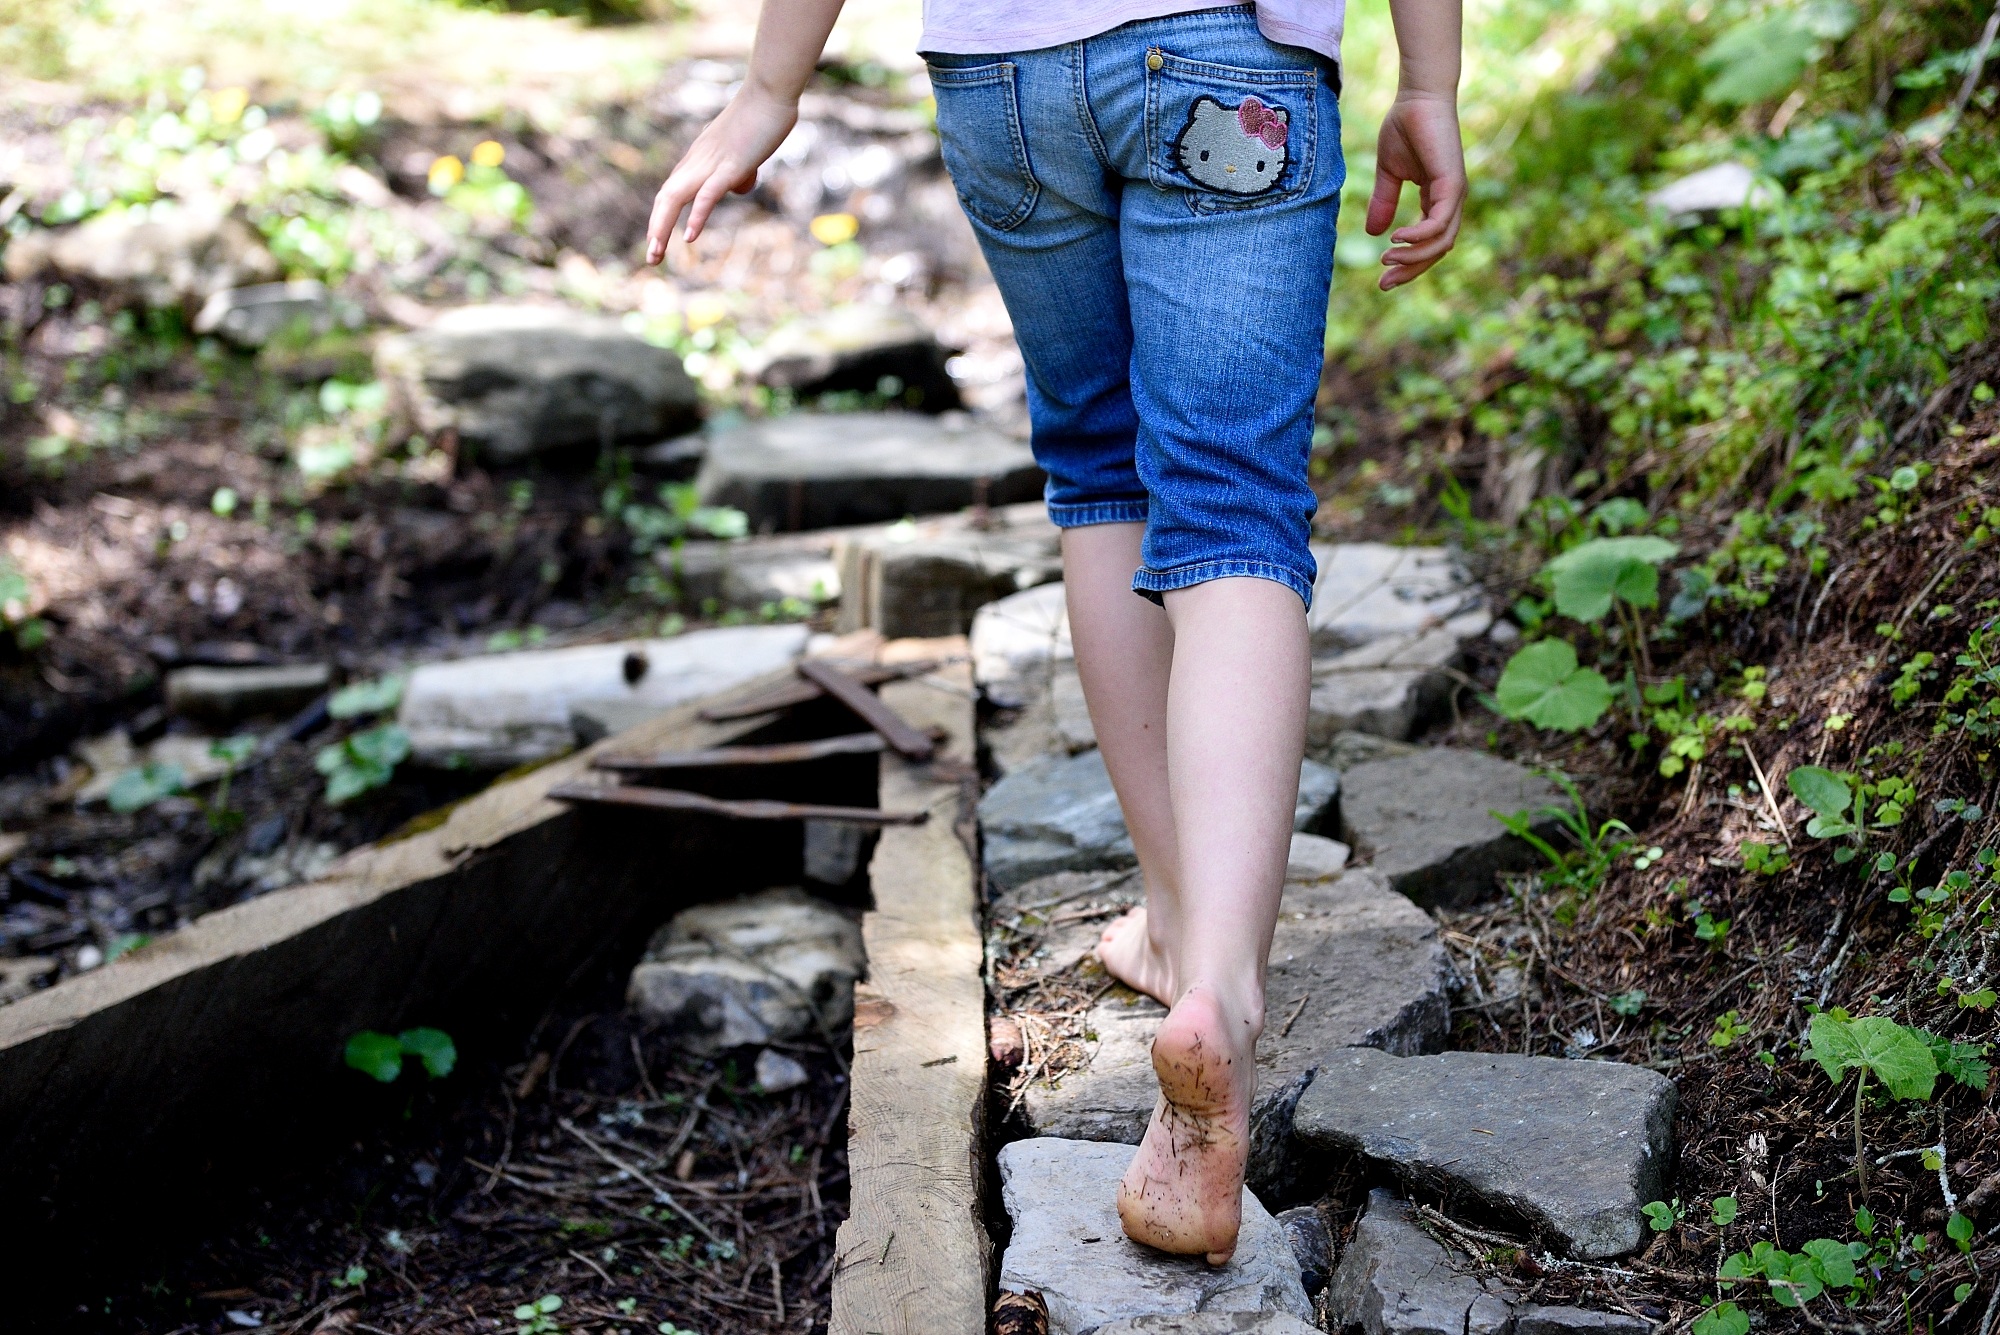
nature, forest, walking, trail, feet, leg, spring, soil, child, season, stones, habitat, away, nature trail, forest path